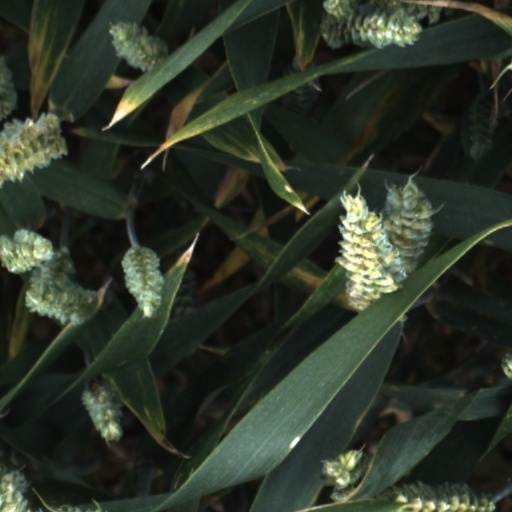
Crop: wheat